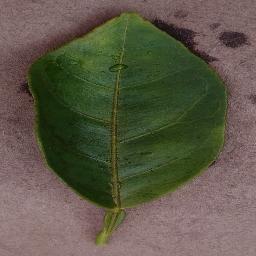
Label: Orange___Haunglongbing_(Citrus_greening)